Valencia Half Marathon

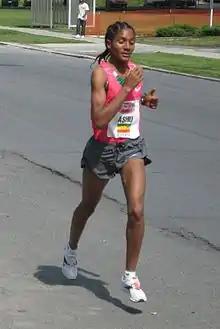
2005 winner Ethiopian Ashu Kasim (pictured here at a 5K in Albany)

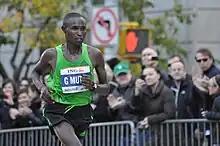
2009 winner Kenyan Geoffrey Mutai (pictured here at the NYC Marathon)

The course records for the half marathon are 57:30 for the men's race (set by Yomif Kejelcha in 2024) and 1:04:51 for the women's race (also a world record at the time, set by Joyciline Jepkosgei in 2017). The latter time is the women's all-comers record for the event in Spain.